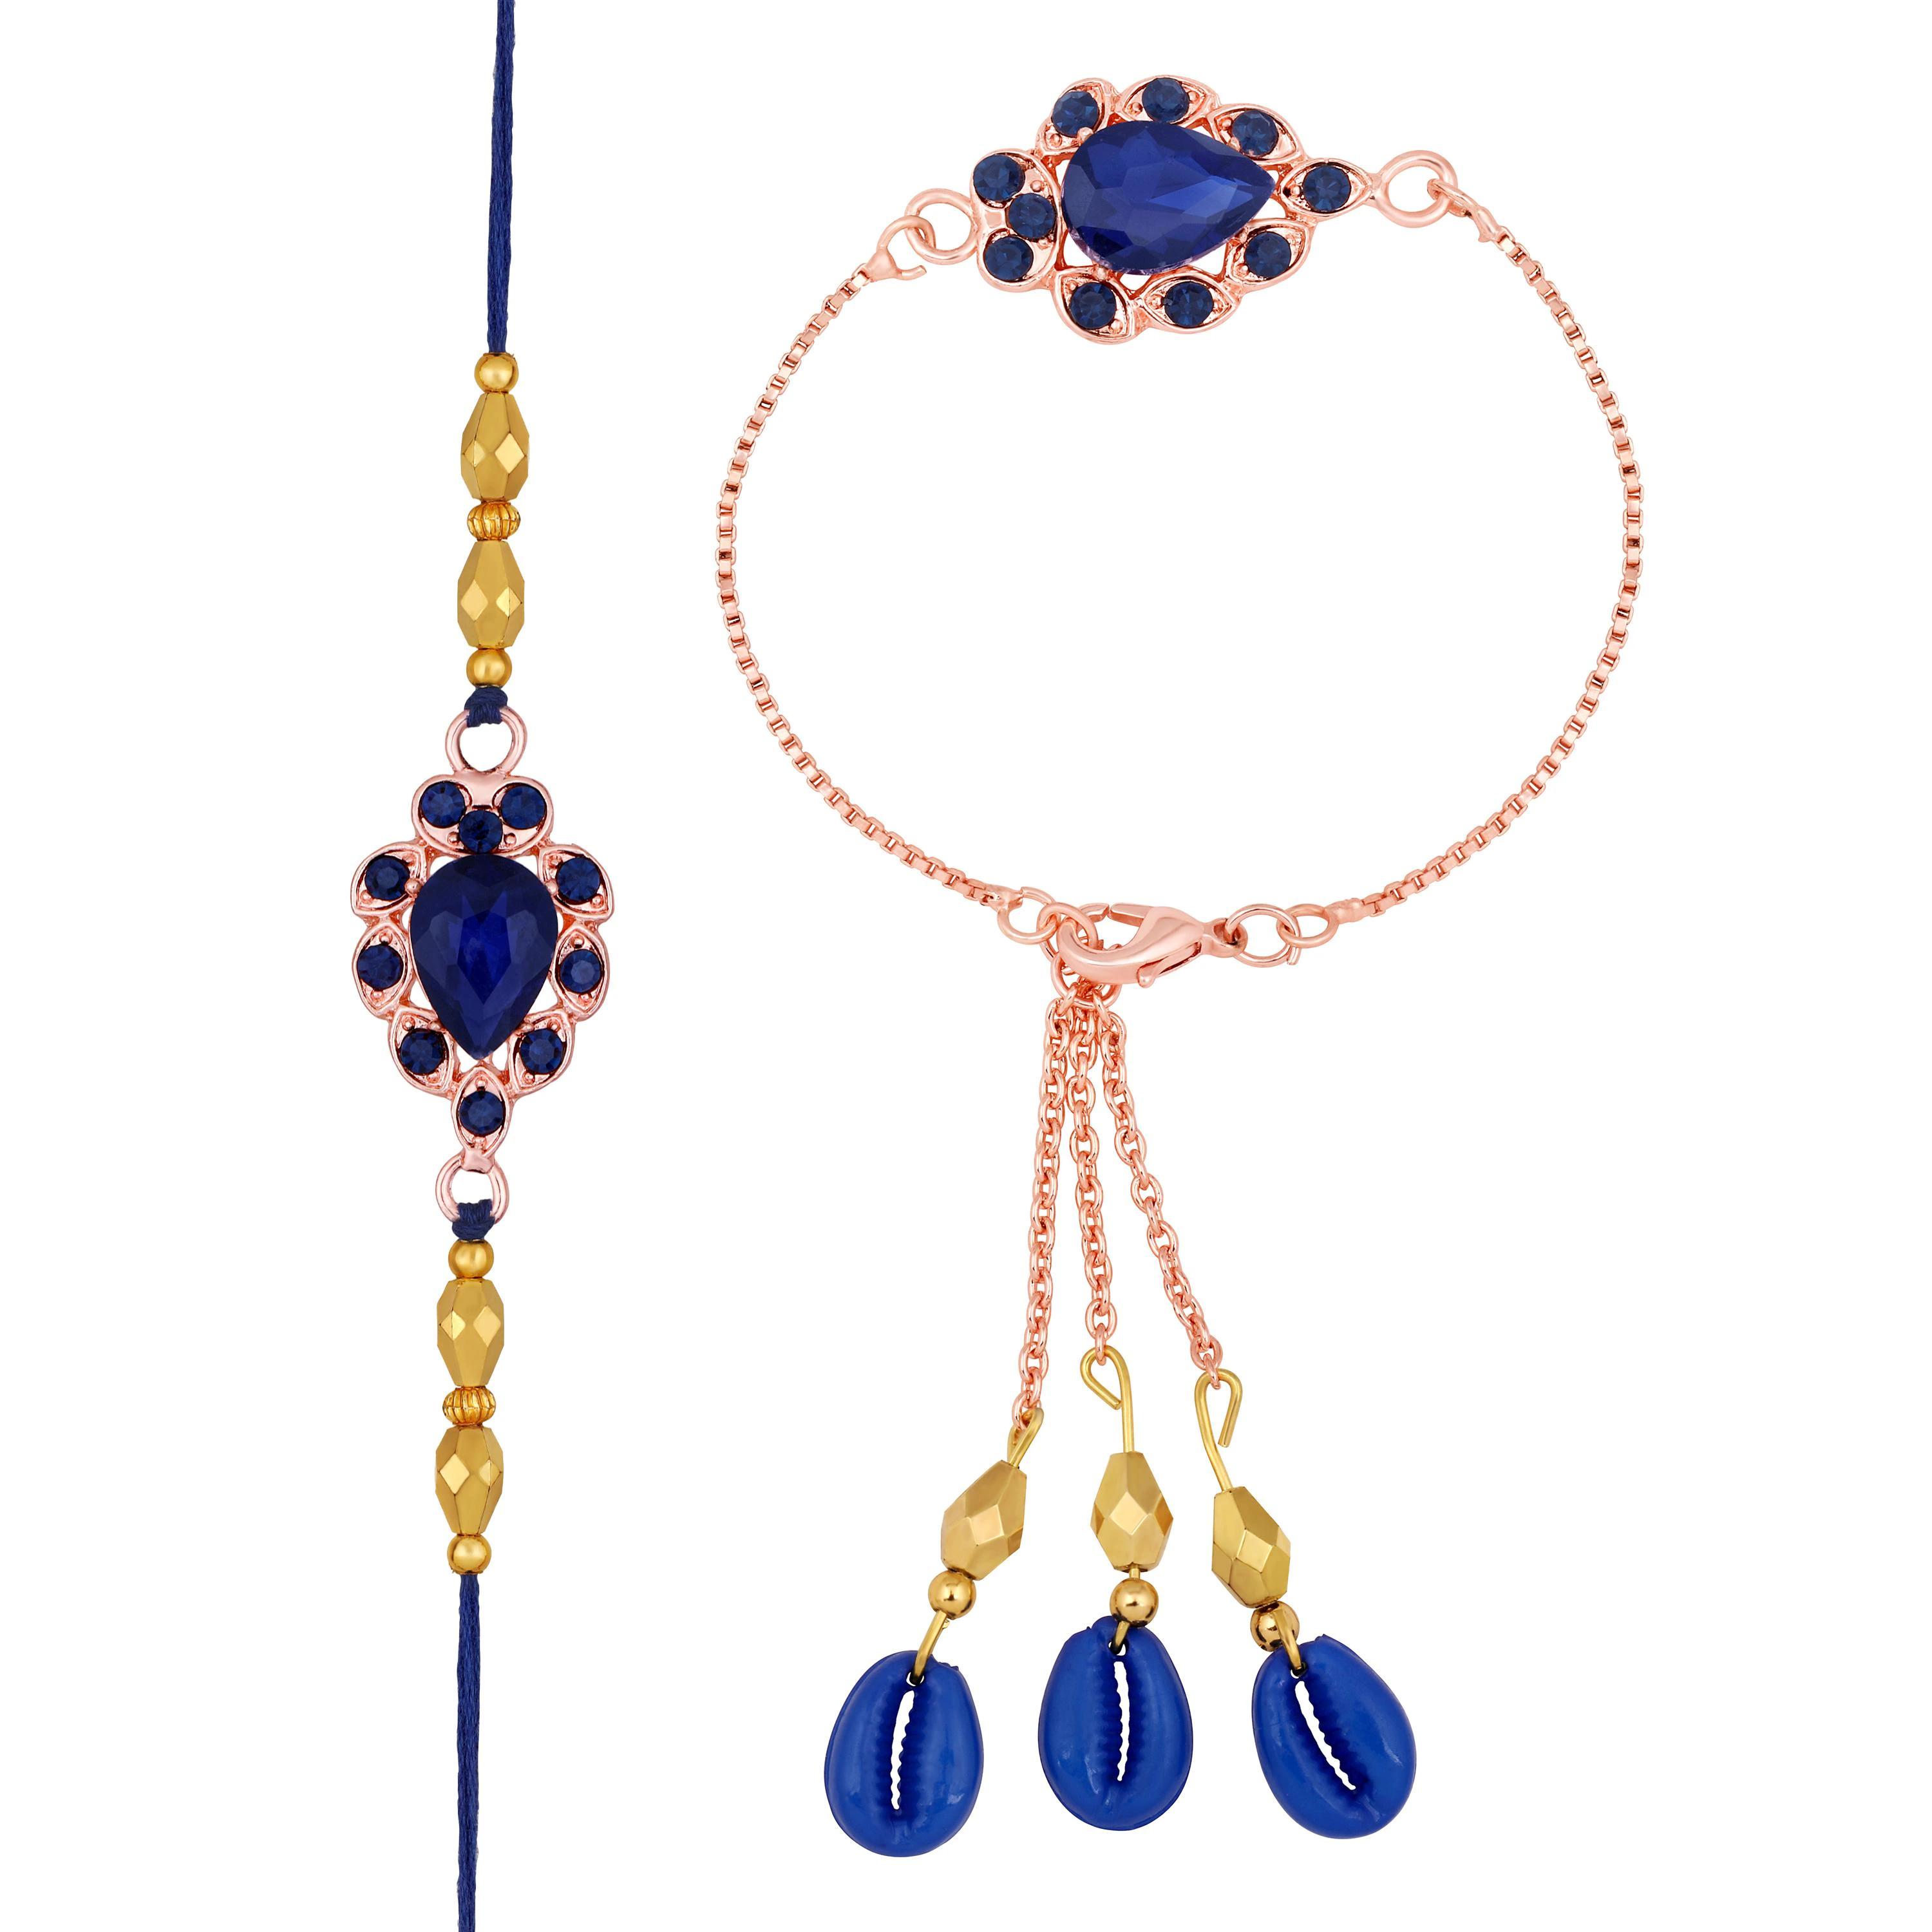
Mahi Blue Crystals Studded Simple and Classic Lumba and Brother Rakhi Set for Bhaiya and Bhabhi (RCOL1105674GBlu)
Type: Rakhis
Brand: Mahi
Price: Rs. 309
 Celebrate Raksha Bandhan with our exquisitely crafted Rakhi, designed to strengthen the bond between siblings. This traditional Rakhi features intricate beadwork and durable thread, ensuring it stands the test of time. Handmade with care, each Rakhi is a unique and meaningful gift for your brother. Each Rakhi carries heartfelt blessings and good wishes for your brother's well-being and success. Celebrates the bond of love and protection between siblings, a cherished tradition in Indian culture.
Features: The Rakhi is adorned with vibrant colors and attractive embellishments that add a touch of elegance to the celebration. Multi-Purpose Use: Lumba Rakhi can be used as a bracelet or an ornamental accessory for various festive occasions and celebrations.,Content in Box : 1 Couple Rakhi ( Bhai and Bhabhi Rakhi) ; Cultural Significance: This beautiful Couple Rakhi will acknowledge your love for Your Brother and Sister in Law with the promise that your bond with him will grow stronger as time goes on.,Vibrant Colors: Adding bright and playful colors to the celebration will make it stand out and make it more enjoyable.,Celebrate the bond of love and protection with our exquisite Rakhis. Share the joy of Raksha Bandhan Festival with this beautiful Rakhi, a token of love, protection and blessings.,Adjustable Size and Easy to tie: Designed to fit wrists of all sizes. It is simple and easy to tie the Rakhi securely and effortlessly.
Included: 2 Rakhis